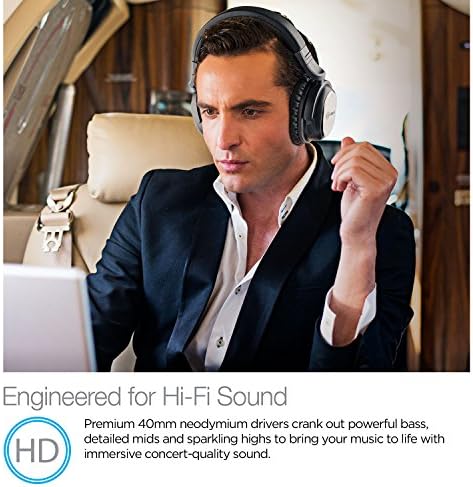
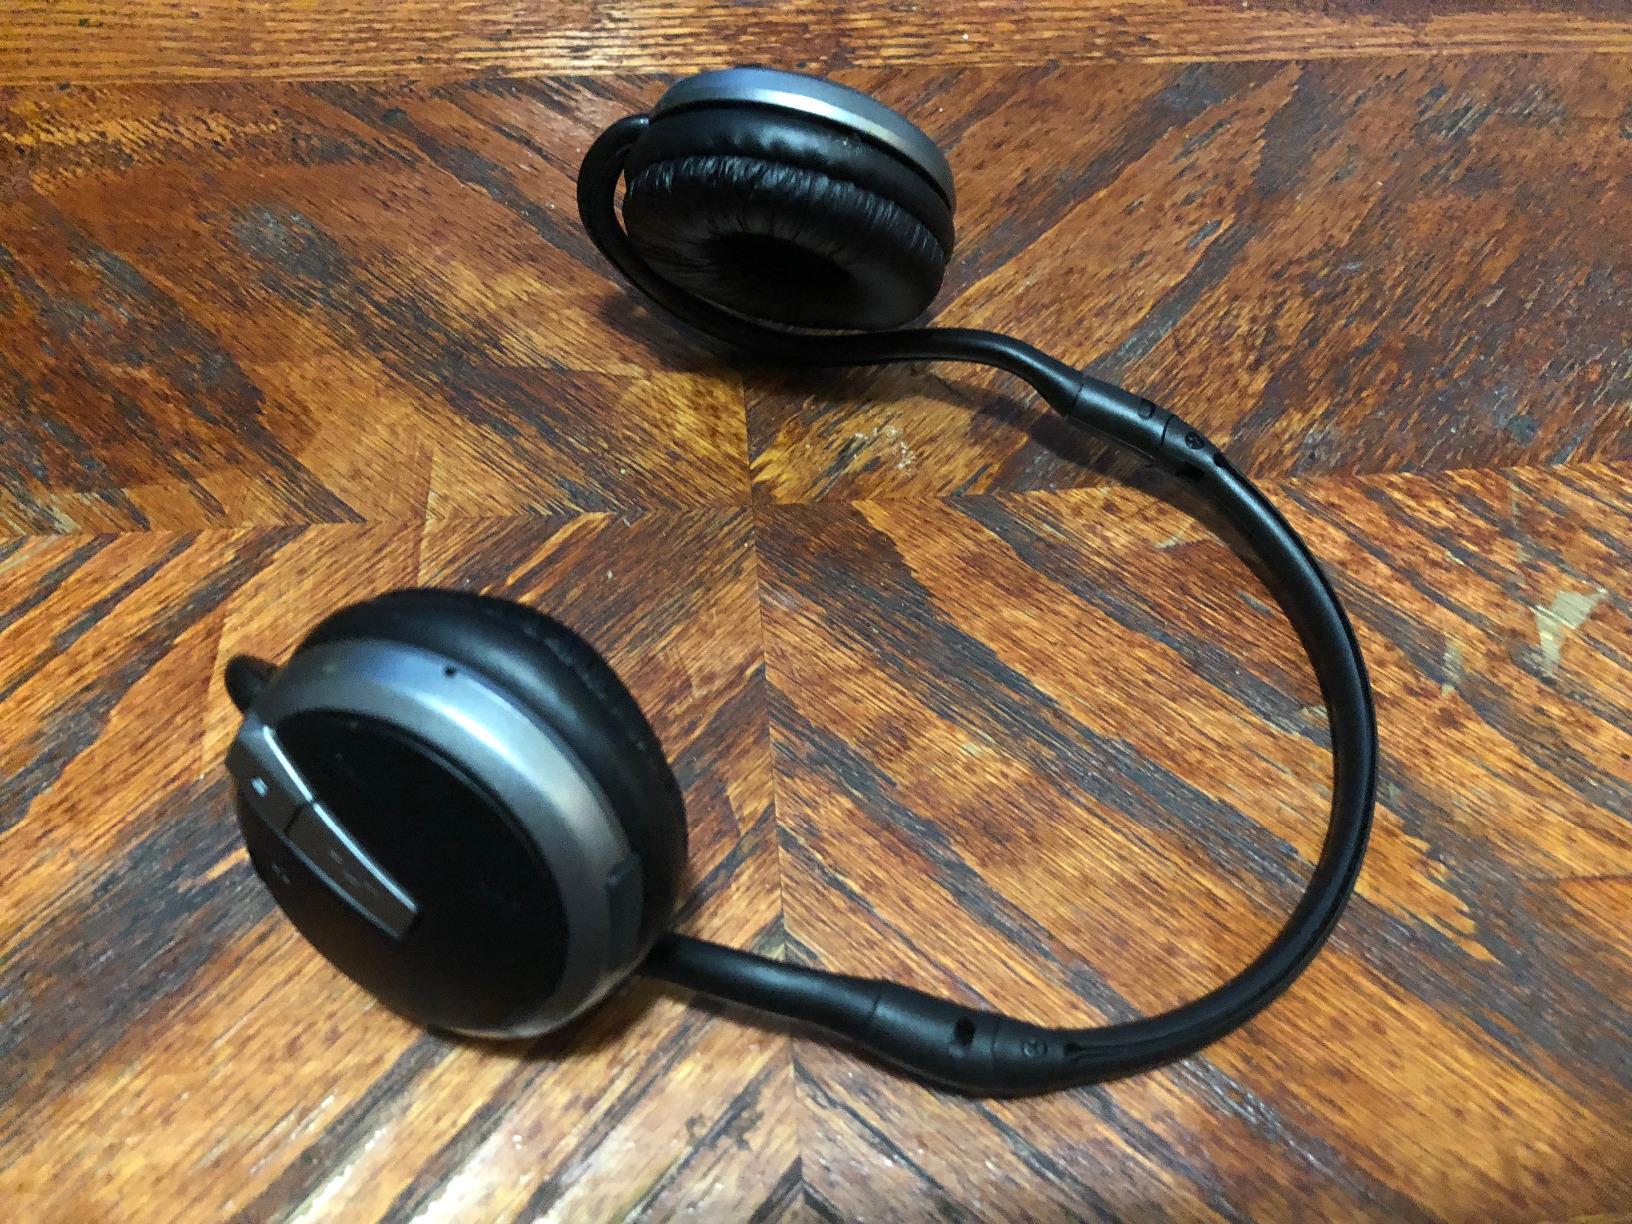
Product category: headphones
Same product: no